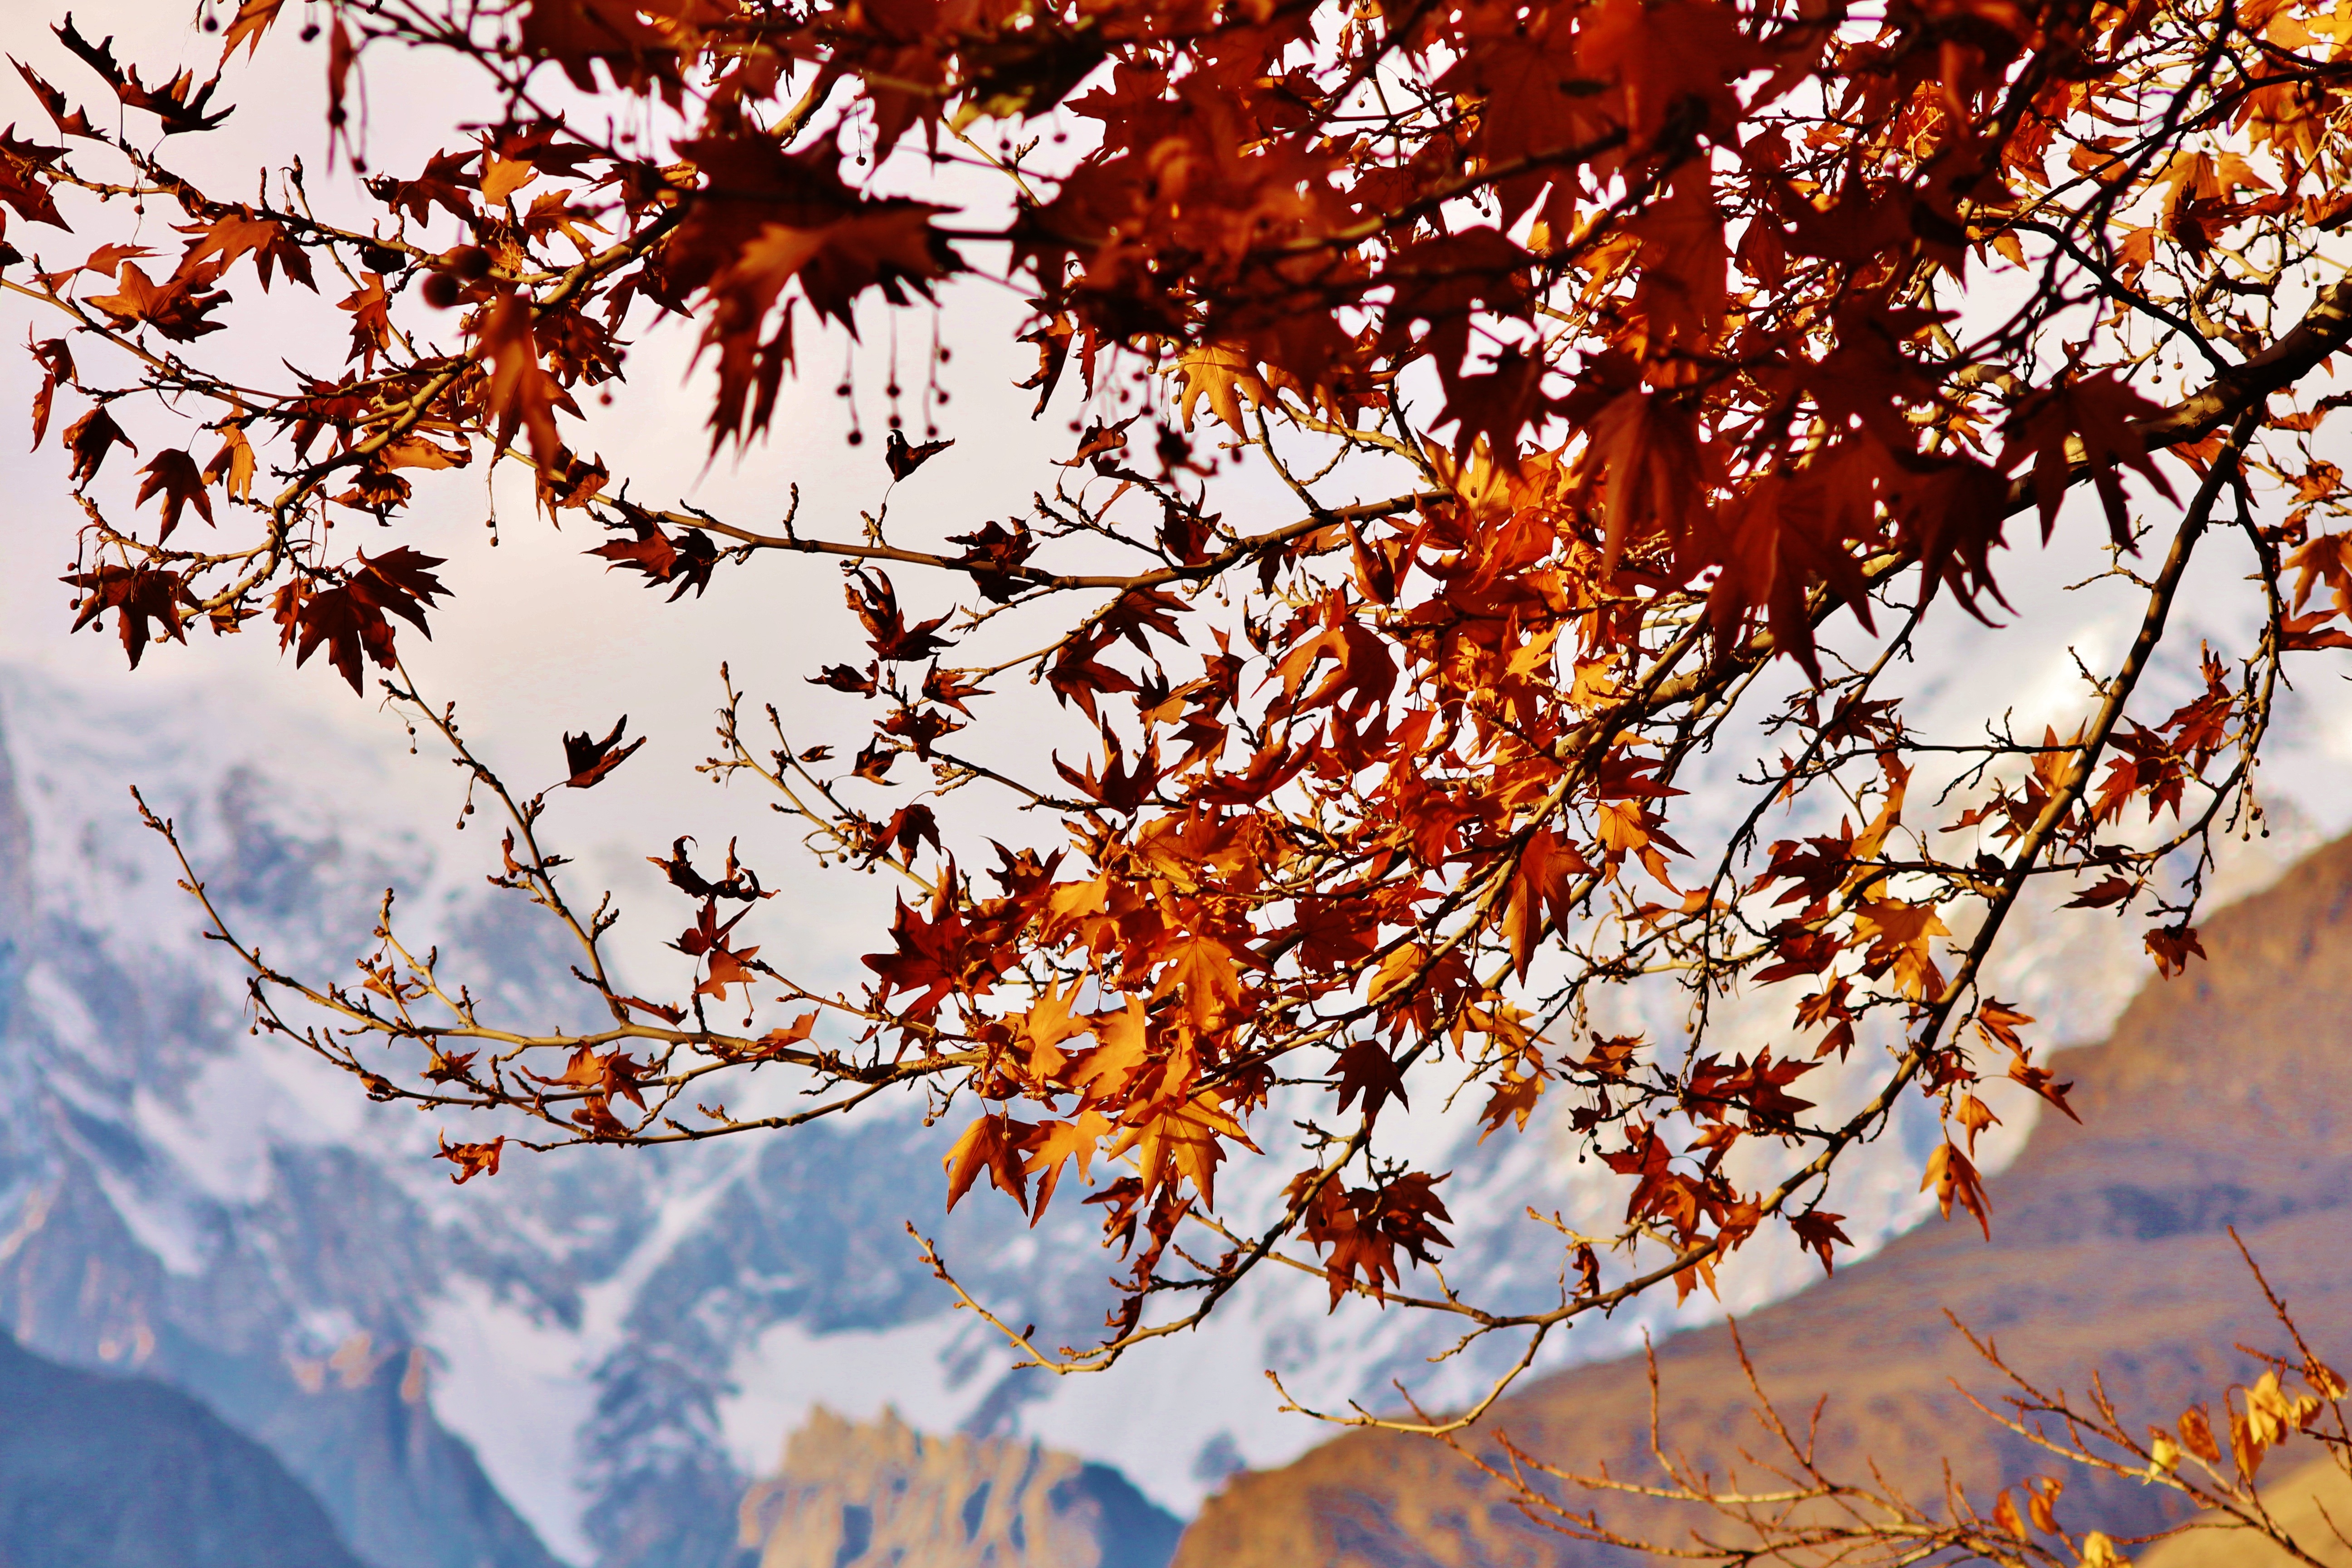
tree, branch, blossom, mountain, plant, sky, sunlight, leaf, flower, tourist, travel, ice, spring, scenic, autumn, season, traveling, woody plant